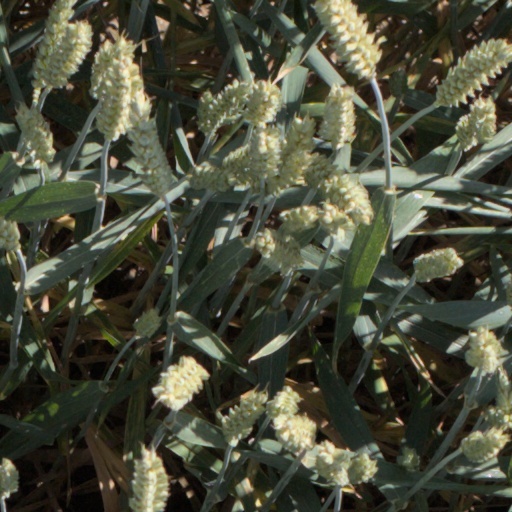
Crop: wheat